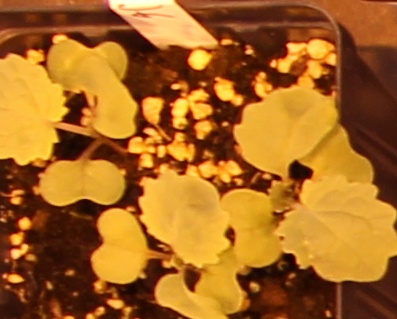
Label: Canola